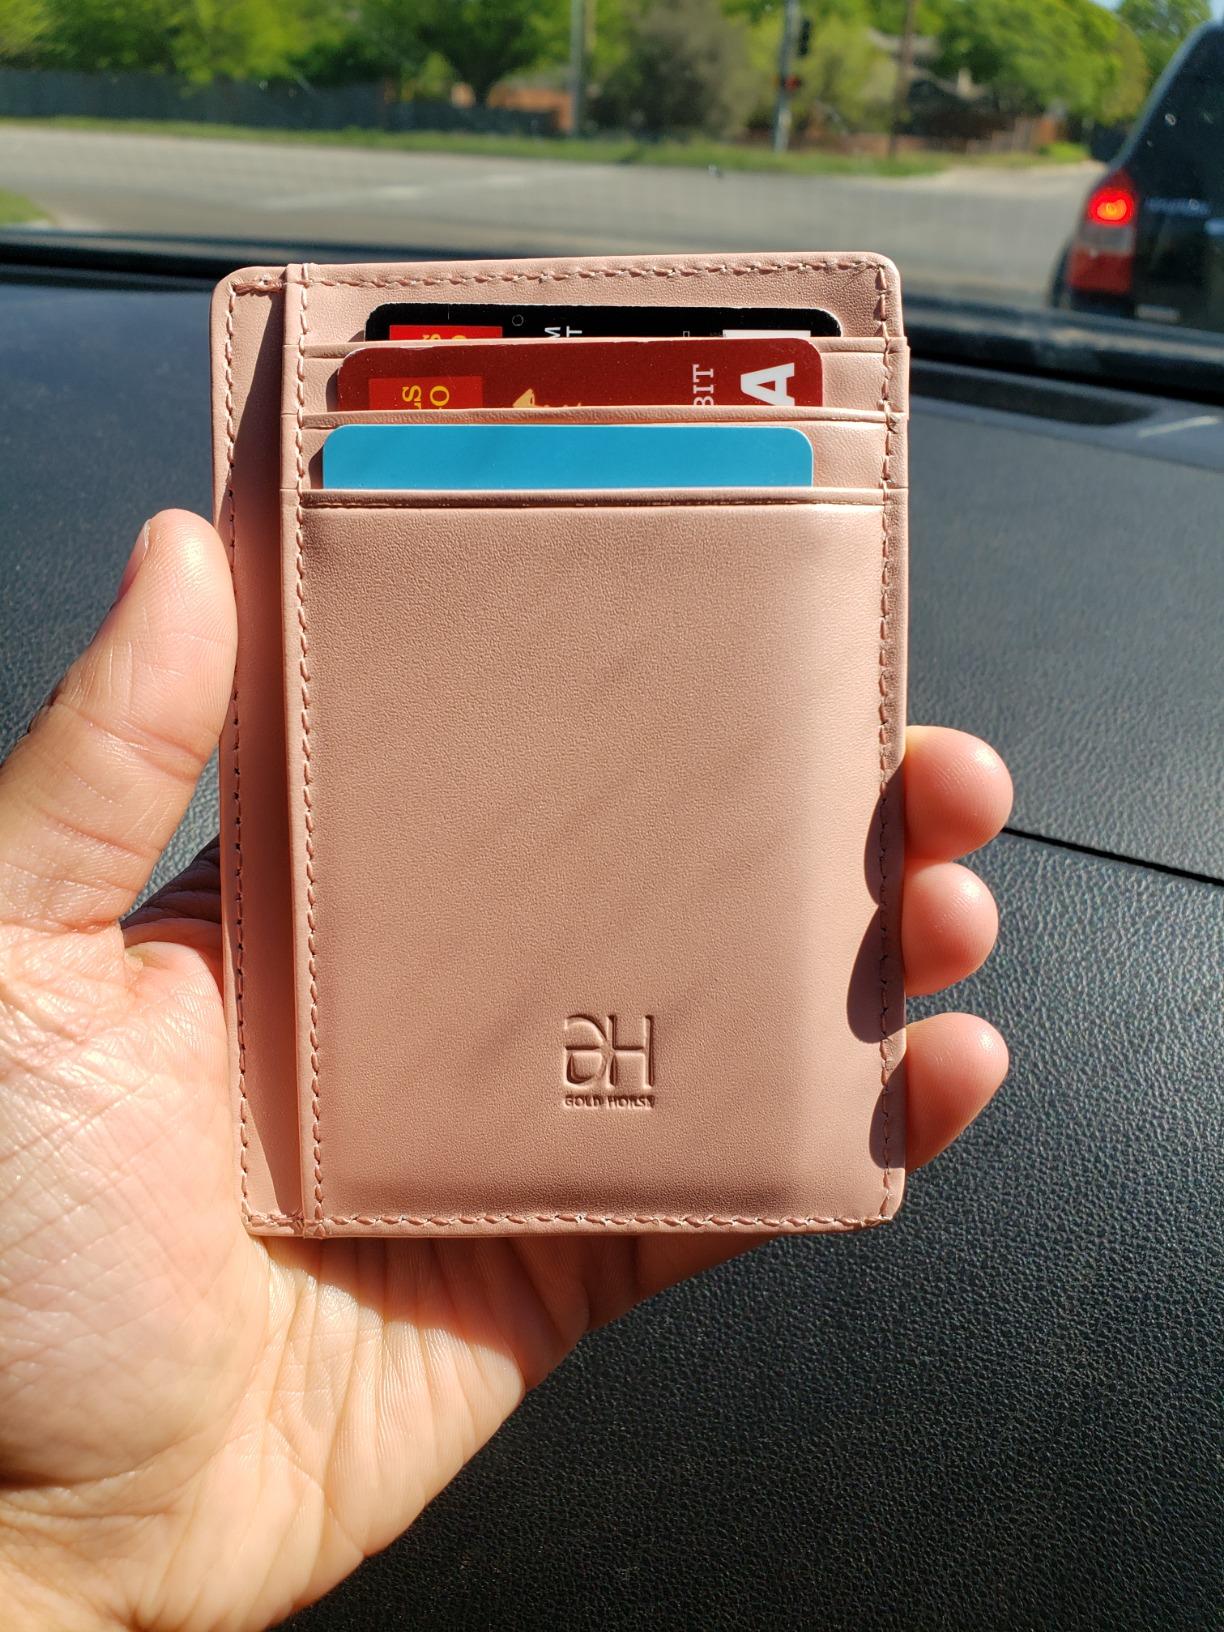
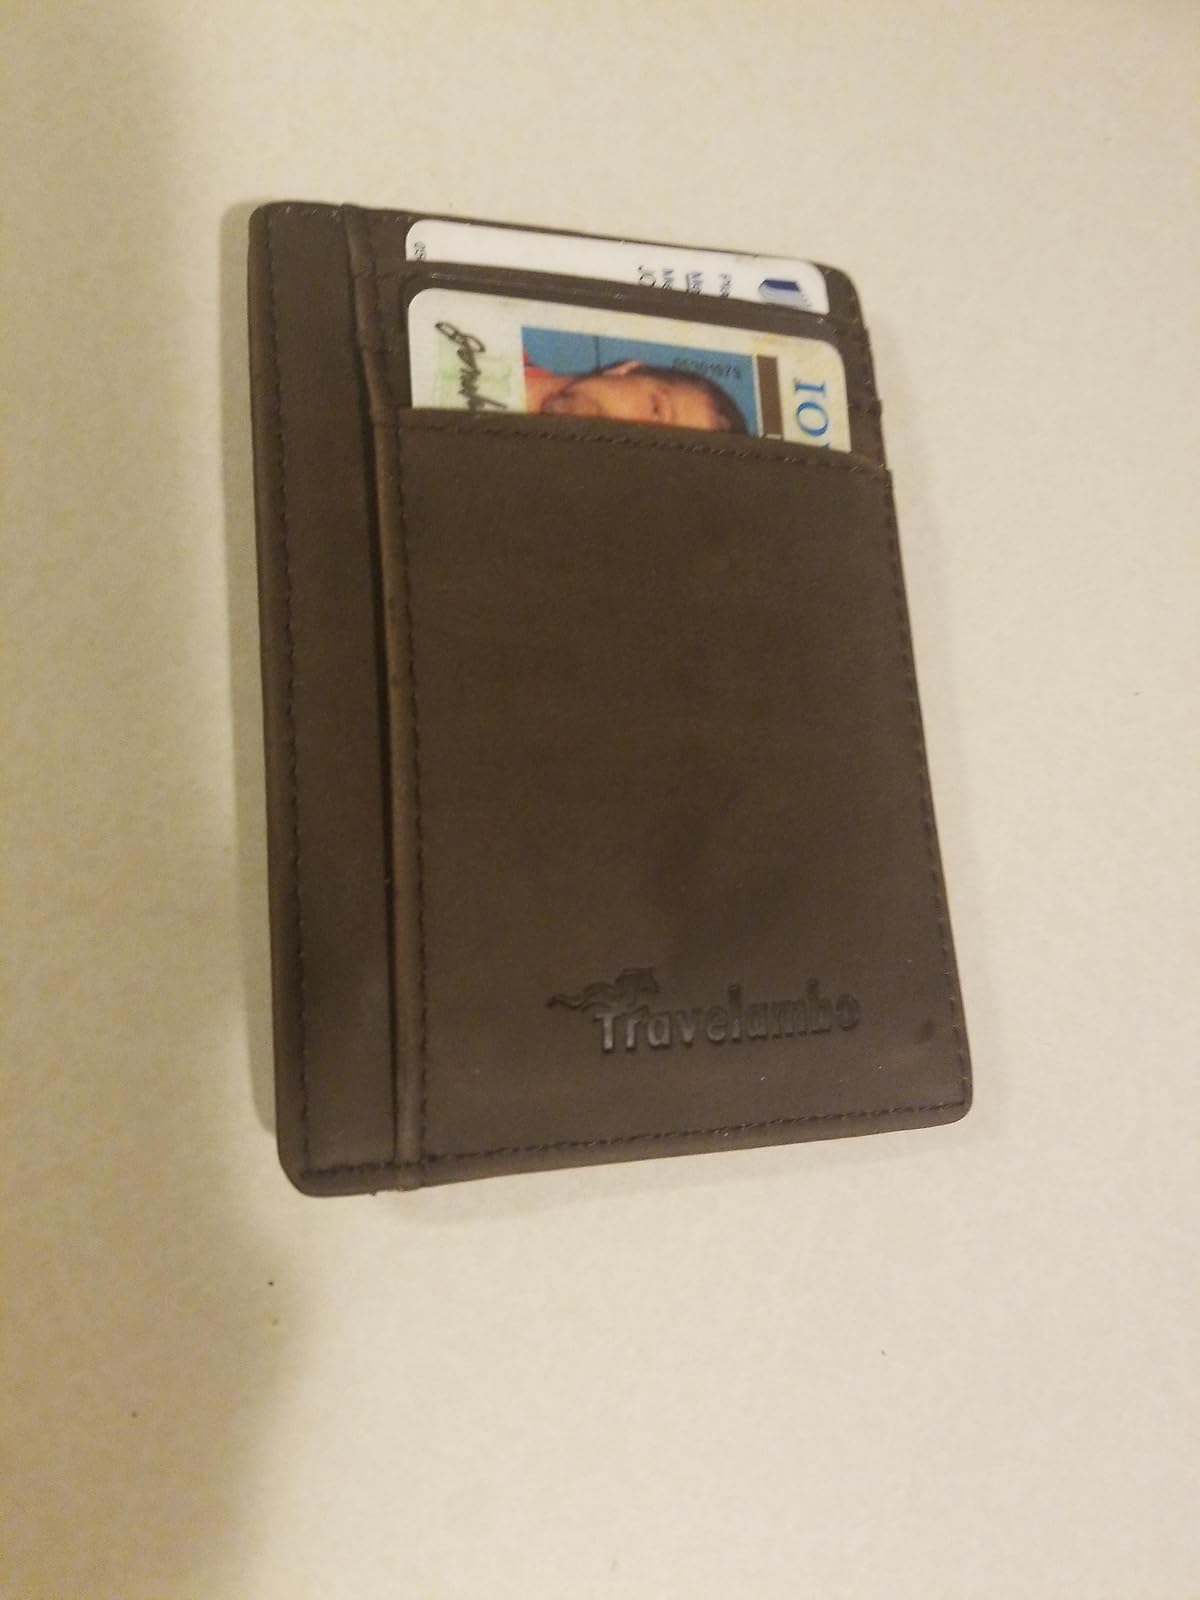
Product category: accessories_wallet
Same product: no